Joe Fields (producer)

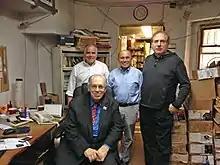
High Note Records office in New York City, June 2014. Standing, l-r: Barney Fields, Joe Fields, trumpeter David Weiss. Seated: Producer Todd Barkan.

Joe Fields (1929 – July 12, 2017) was an American producer and record executive, active mainly in jazz music.